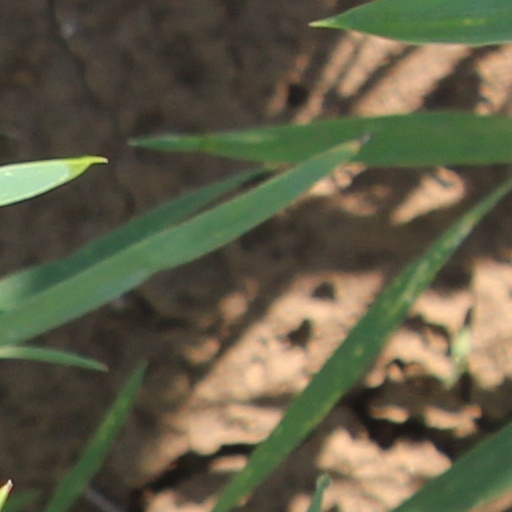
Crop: wheat